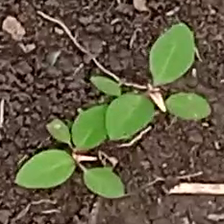
Weed species: Moti_dudhi(Euphorbia_geneculata_L)